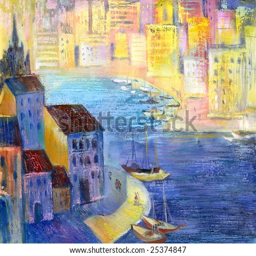
city landscape with the river and the ships